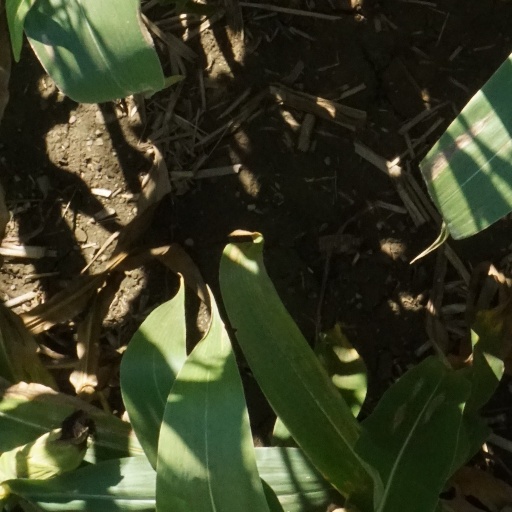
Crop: maize; corn